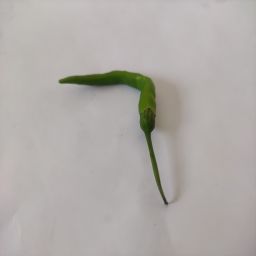
Crop: Chile Pepper
Quality: Unripe